Queen's Edinburgh Rifles

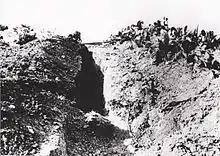
Turkish trenches at el Arish Redoubt captured by 4th Royal Scots.

On the outbreak of war on 4 August 1914, the Lothian Brigade mobilised at Edinburgh as part of Scottish Coastal Defences.